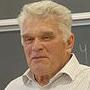
Age: 75